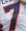
Number: 7